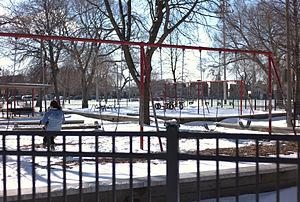
Chopin Park est un parc d'une superficie d'environ 3,2 ha situé au 3420 North Long dans le secteur de Portage Park à Chicago. Il est placé sous la gestion du Chicago Park District, l'organisme chargé de l'entretien des parcs et espaces verts dans la ville de Chicago. Chopin Park est délimité par Roscoe Street au sud, Cornelia Avenue au nord, Linder Avenue à l'est et Long Avenue à l'ouest.